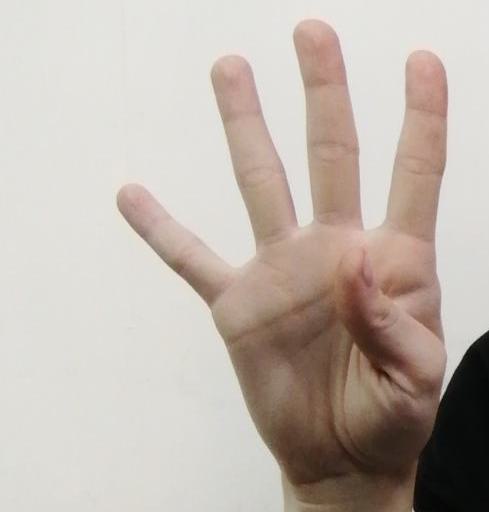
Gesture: four